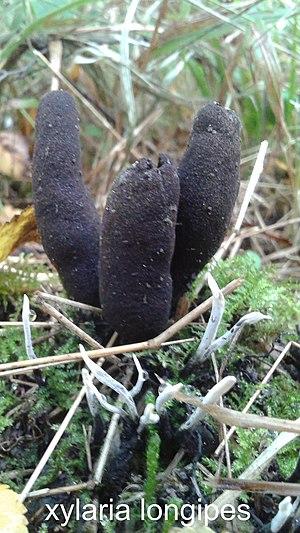
Xylaria longipe + xylaria hypoxylon du nord pas de calais
Xylaria longipes est un champignon ascomycète du genre Xylaria et de la famille des Xylariaceae.